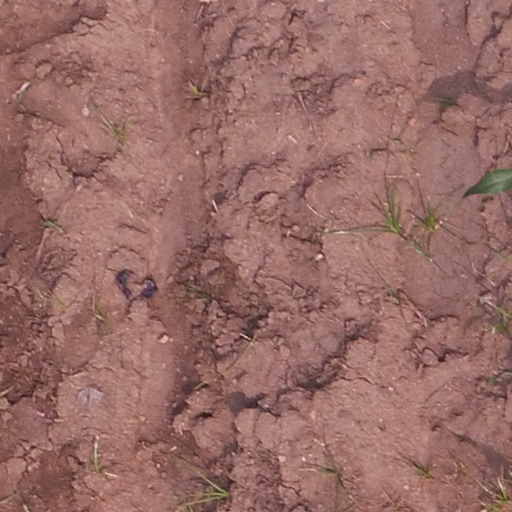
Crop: maize; corn